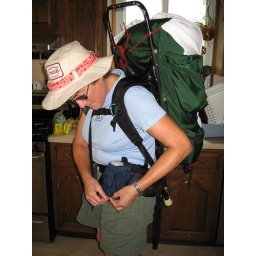
Fixing her hand-made bag so that the water bottle in it sat in the perfect spot...